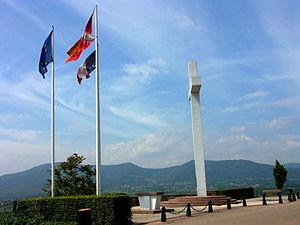
L'expression « malgré-nous » désigne les Alsaciens et Mosellans incorporés de force dans la Wehrmacht, armée régulière allemande, durant la Seconde Guerre mondiale, que ce soit dans la Heer, dans la Luftwaffe, dans la Kriegsmarine, ou encore dans la Waffen-SS. Le pendant féminin a été constitué par les malgré-elles.
L’Alsace est une région culturelle et historique de l’est de la France à la frontière avec l'Allemagne et la Suisse. Ses habitants sont appelés les Alsaciens.
Les Malgré-elles sont des femmes originaires d’Alsace et de Moselle sous occupation nazie lors de la Seconde Guerre mondiale, qui, à l’instar des Malgré-nous, ont été enrôlées de force dans différentes structures nazies durant la période de 1942 à 1945. Il y aurait eu environ quinze mille jeunes filles incorporées de force originaires de l'Est de la France.